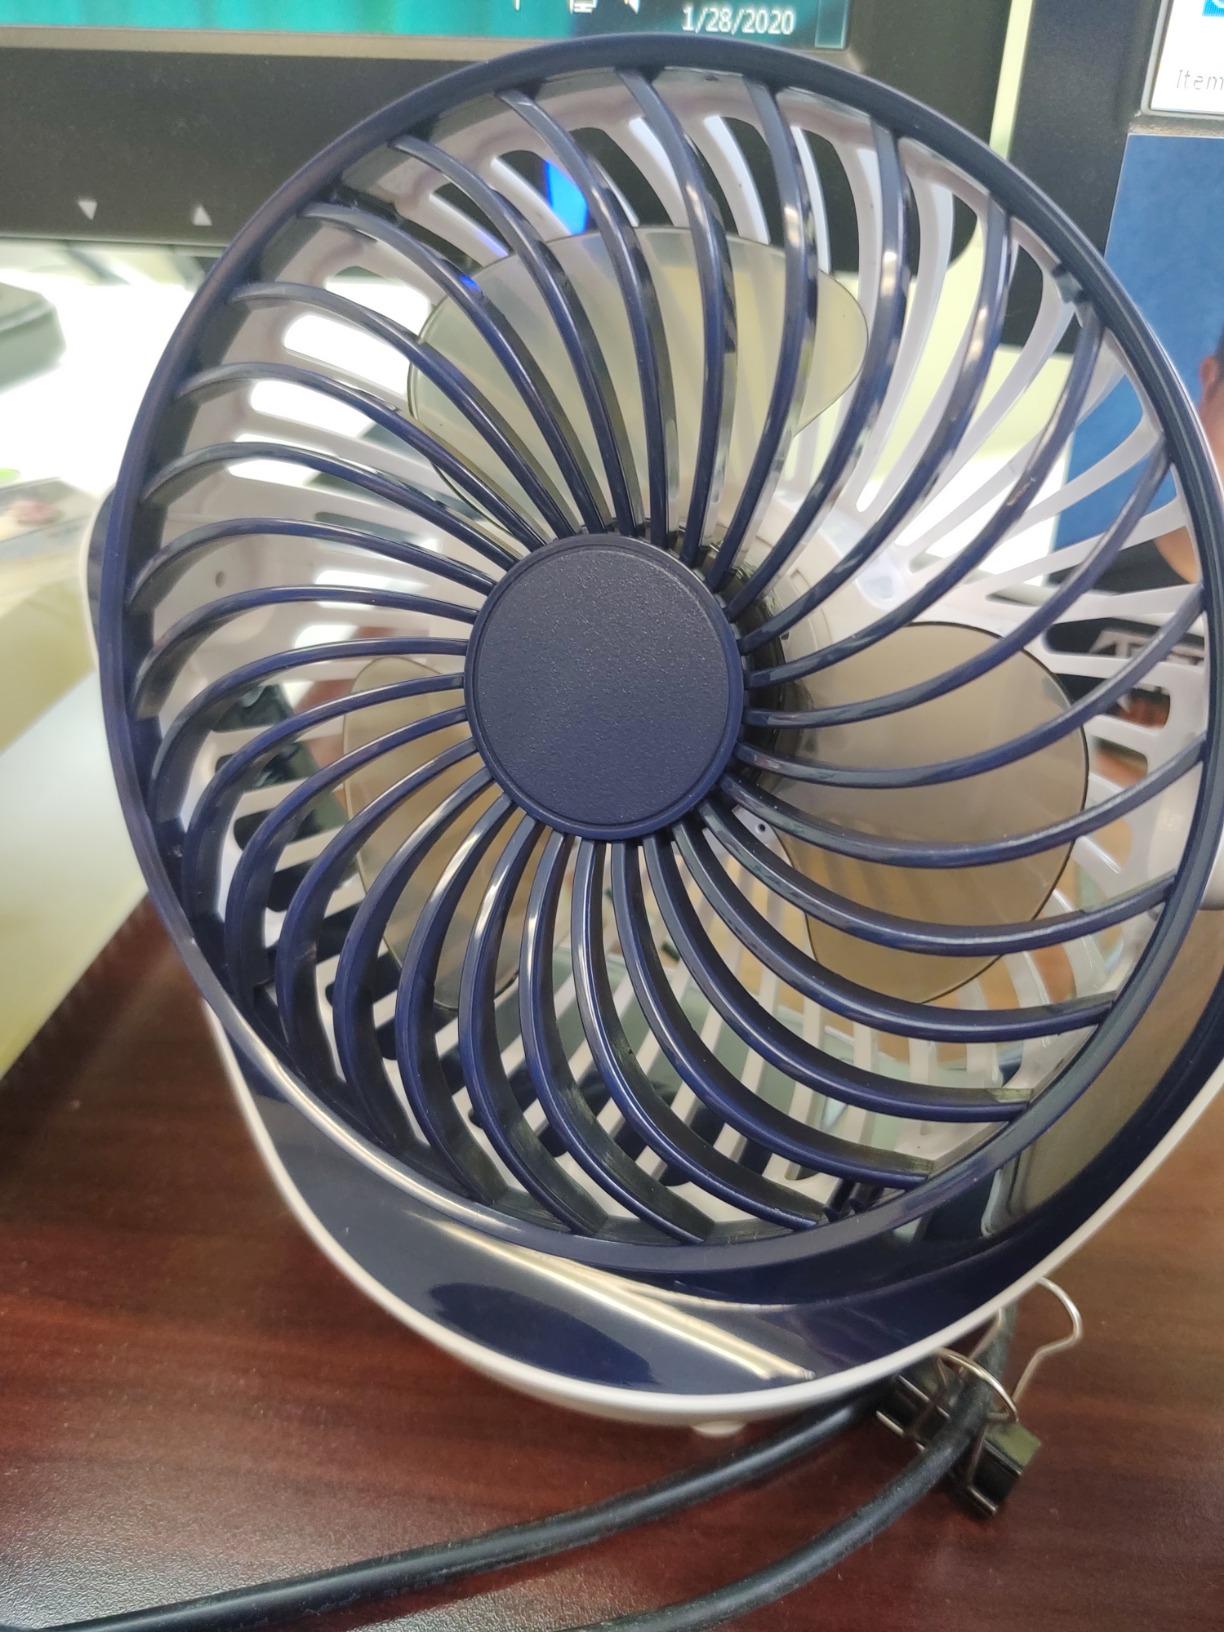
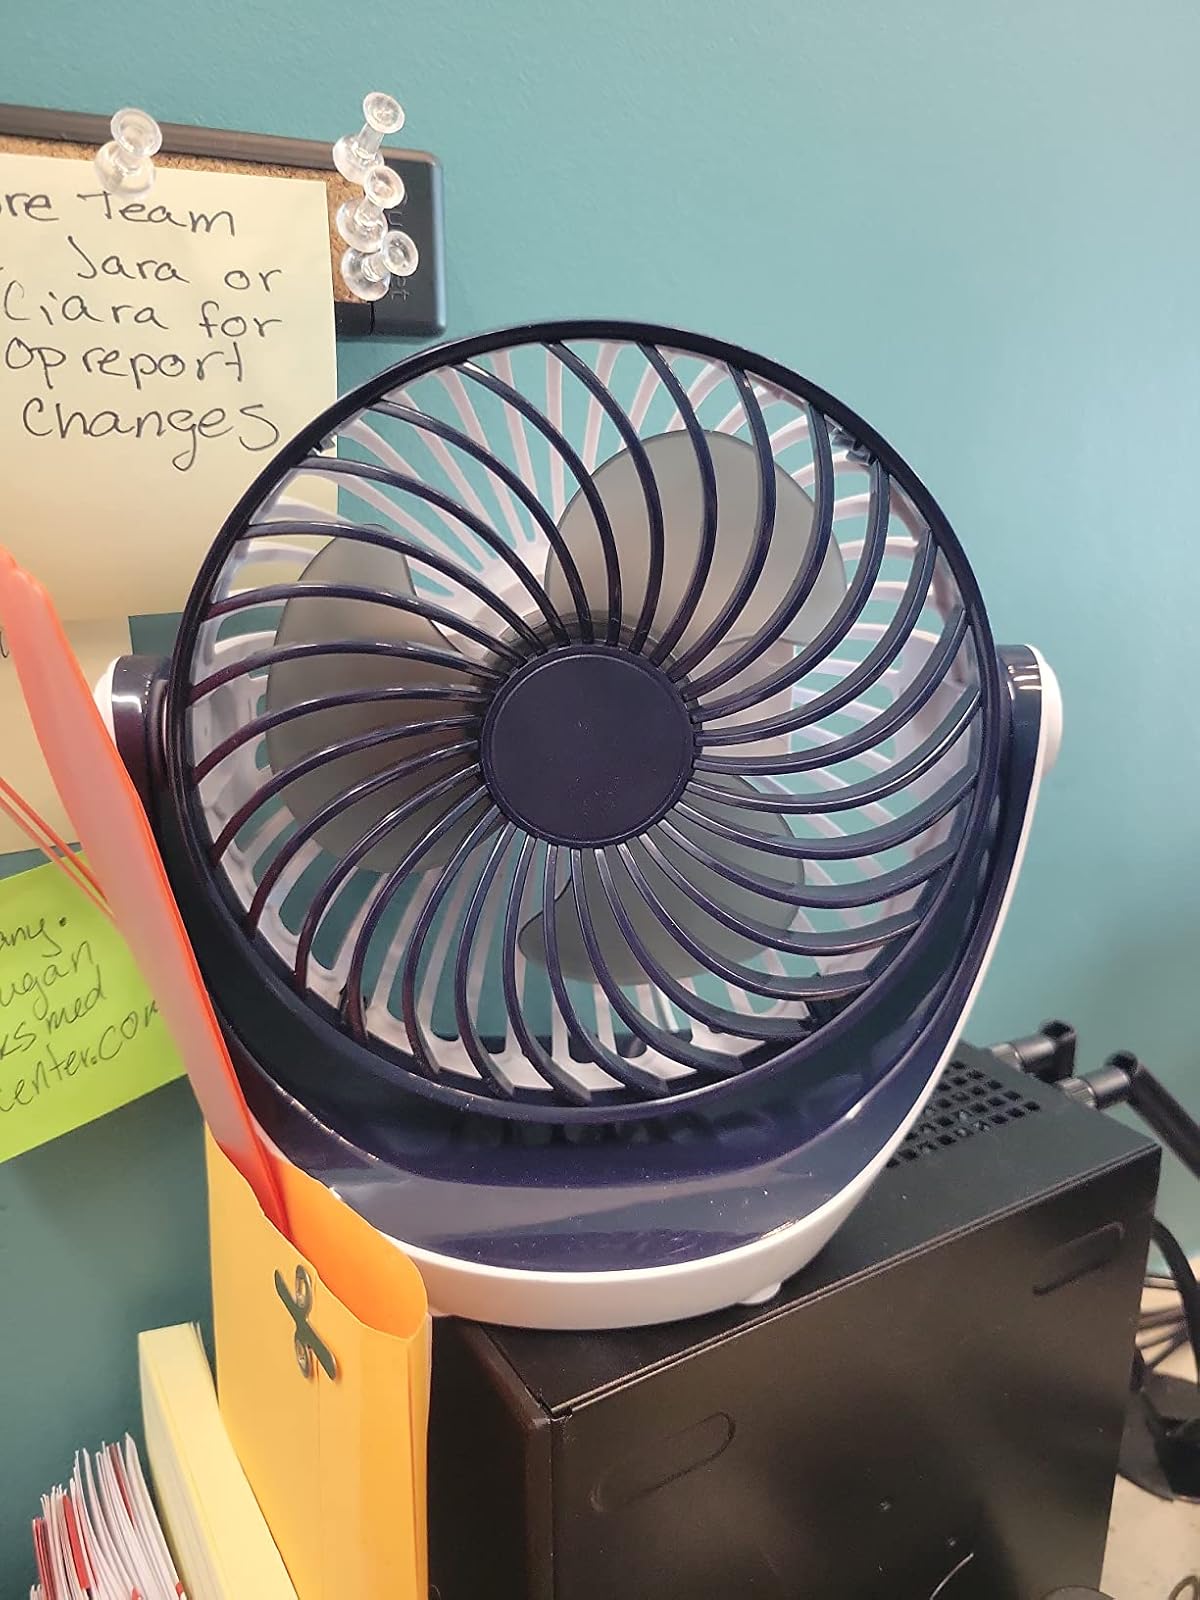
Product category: fan
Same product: yes